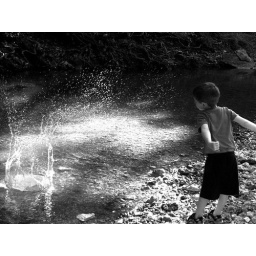
My son exercising his right to throw rocks in an acceptable direction.